Tour DuPont

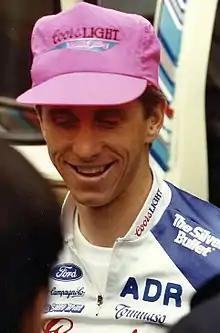
Greg LeMond at the 1989 Tour de Trump

The inaugural Tour de Trump started in Albany, New York, and consisted of 10 stages, totalling , taking in five Eastern states. The route took the race south from Albany to Richmond, Virginia, and then across to Atlantic City, where it finished in front of Trump's casino. Some 114 riders from eight professional and 11 amateur teams competed. Riders competing included Greg LeMond, and Andrew Hampsten, and the teams represented included Lotto, Panasonic, PDM, and the Soviet national squad.